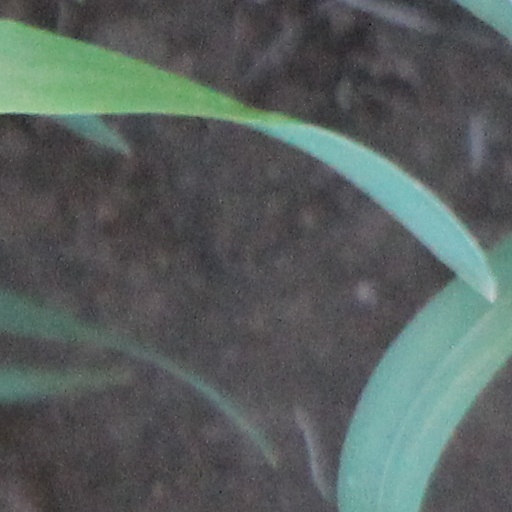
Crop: wheat